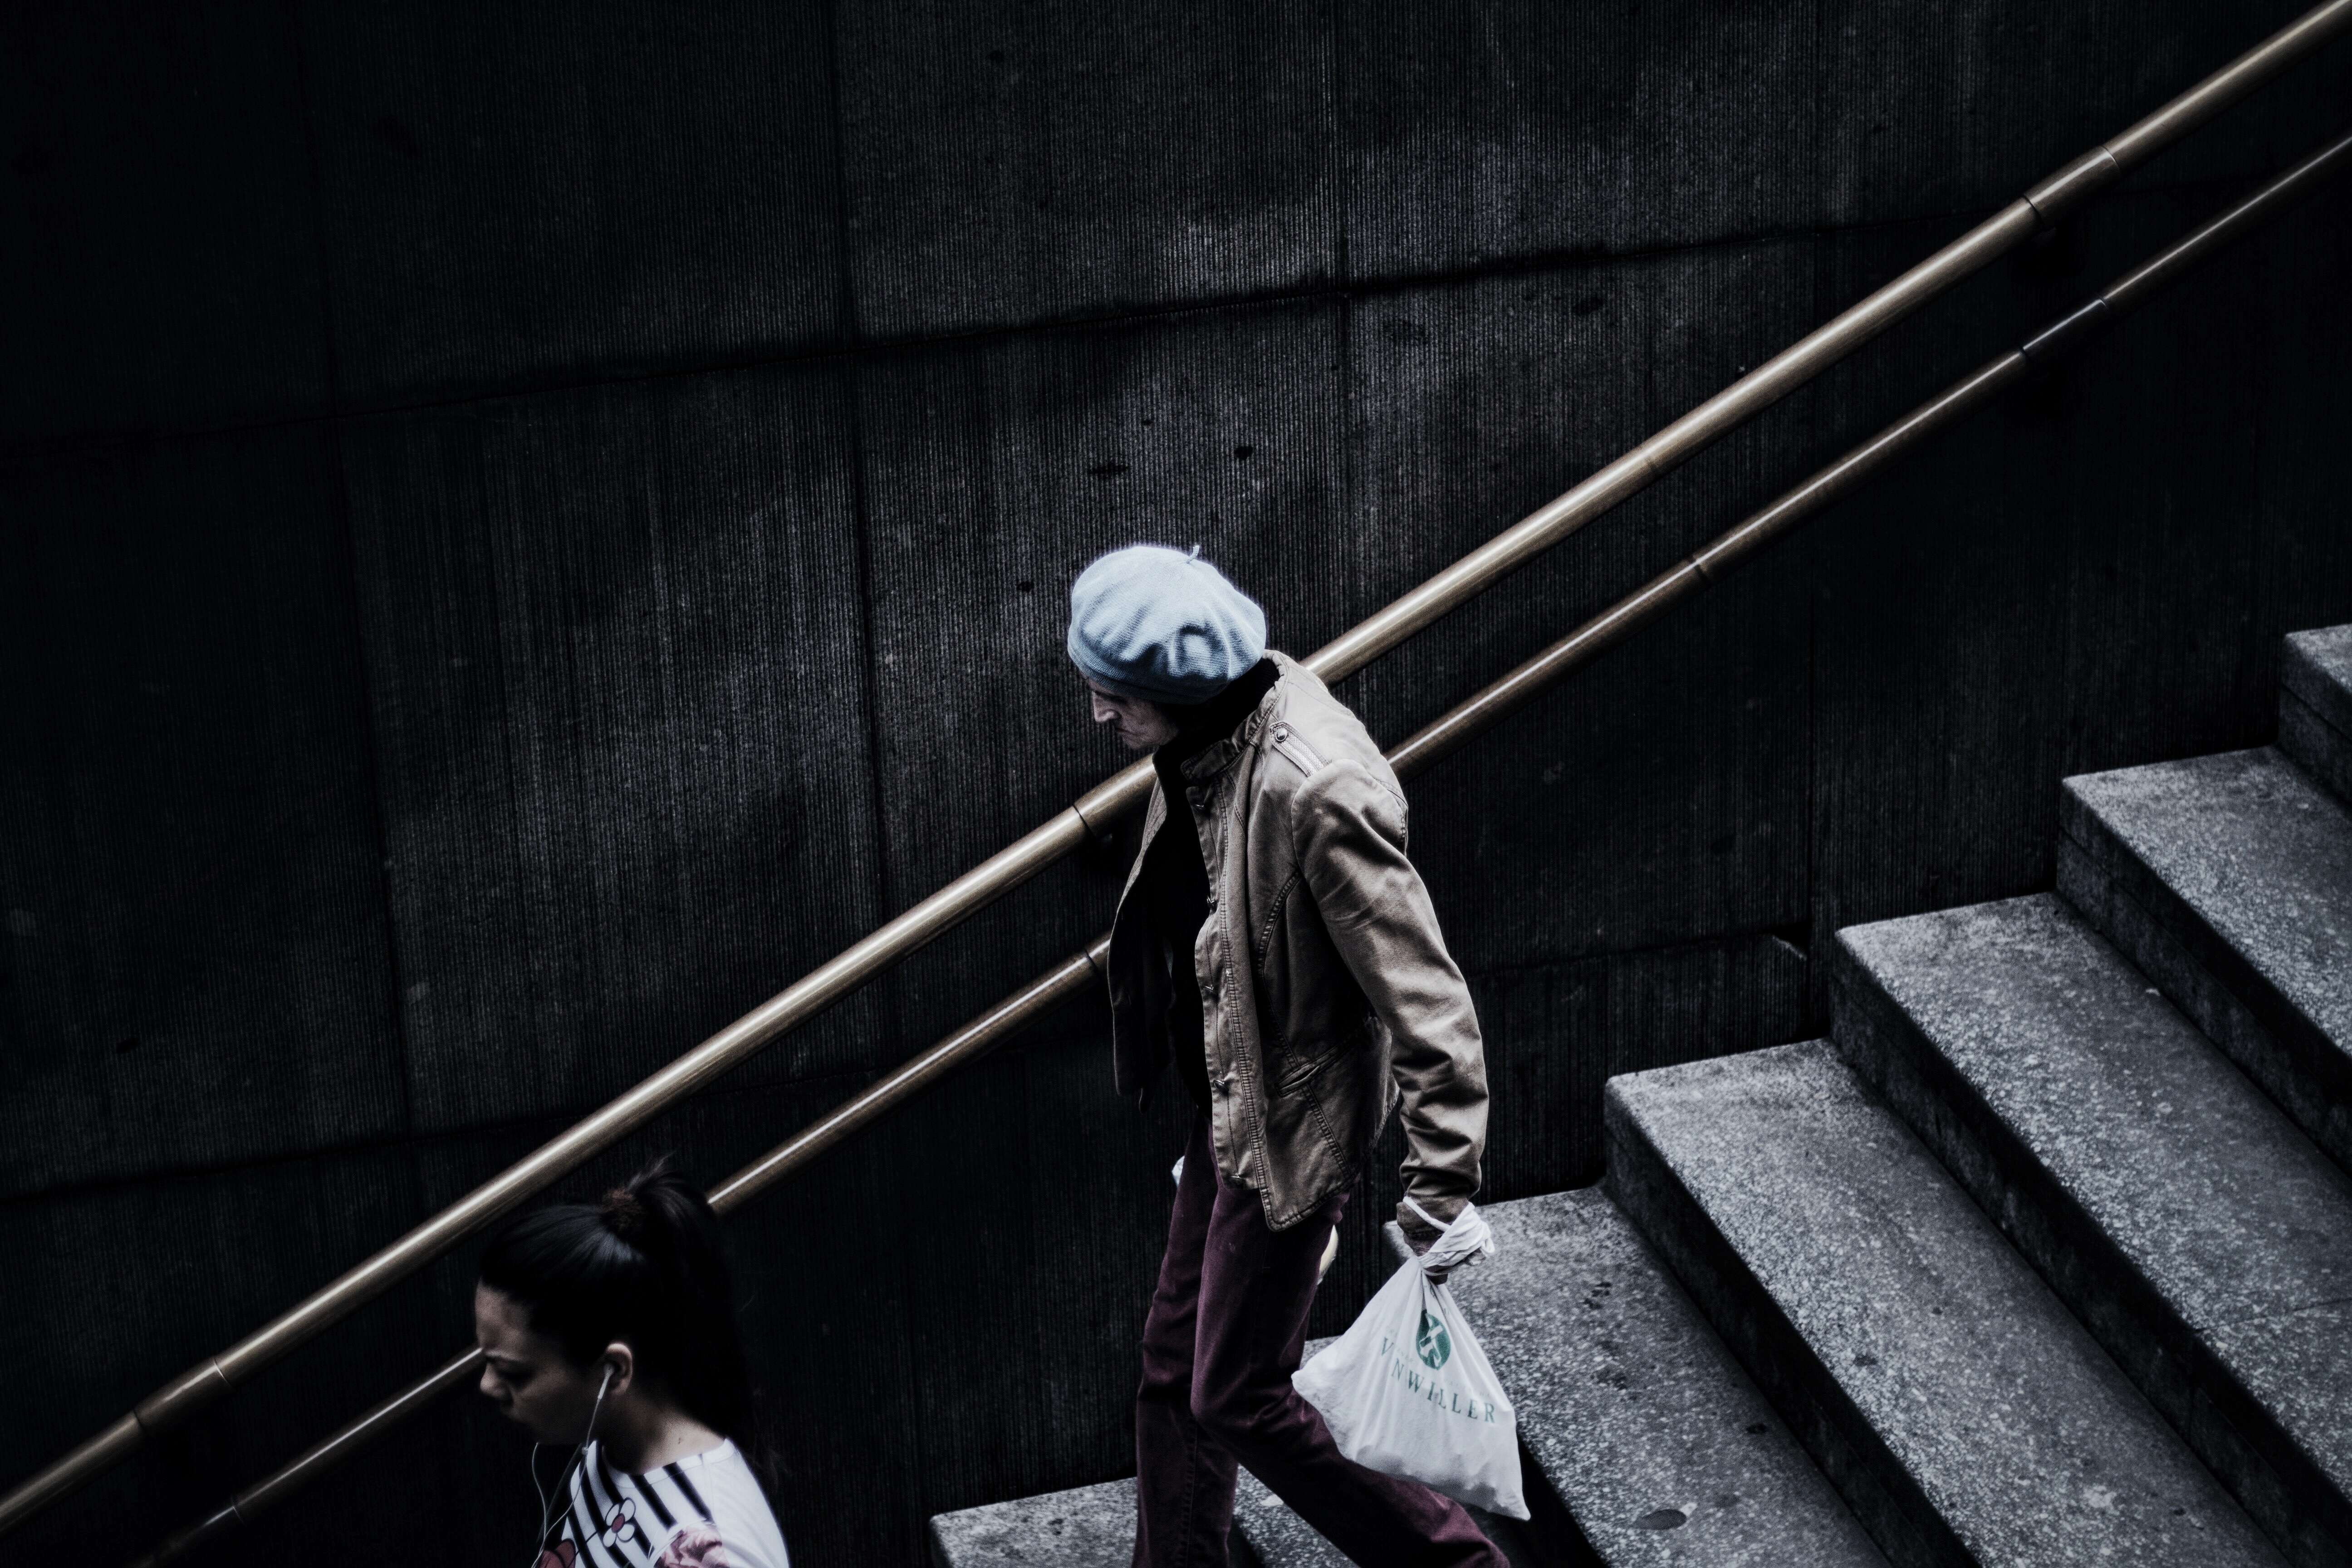
darkness, black, monochrome, screenshot